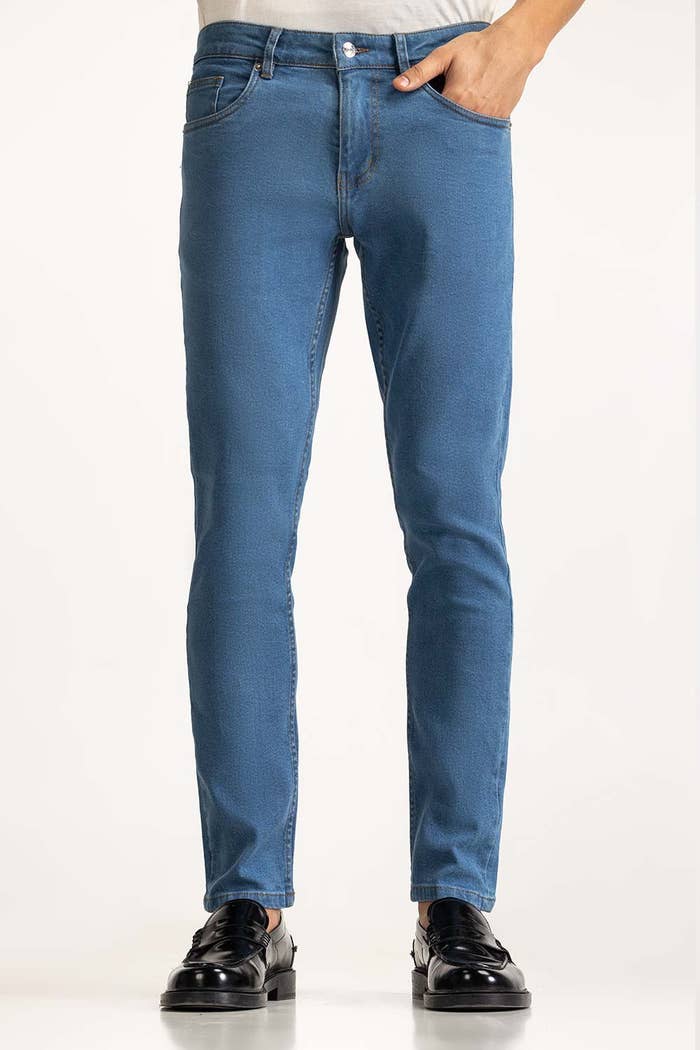
blue slim fit jeans